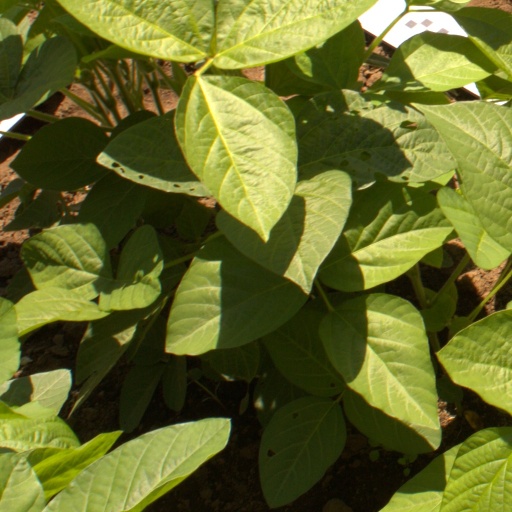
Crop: soybean